Ironton, Louisiana

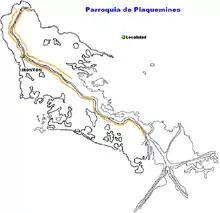
Location of Ironton in Plaquemines Parish

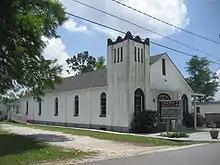
St. Paul Missionary Baptist Church in Ironton

Ironton is an unincorporated community in Plaquemines Parish, Louisiana, United States.